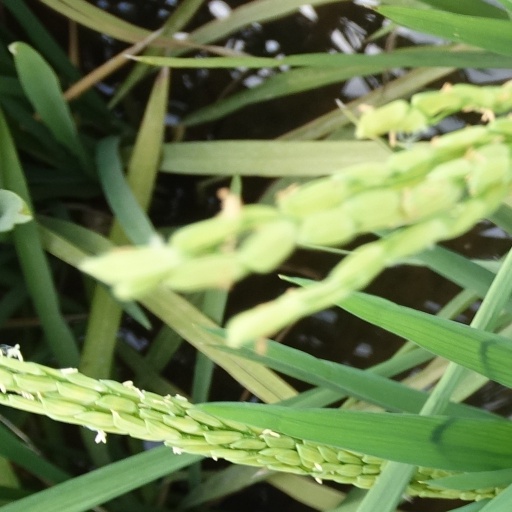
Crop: rice